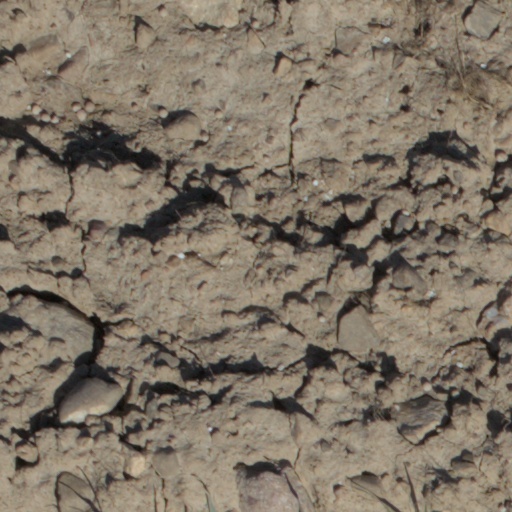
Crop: wheat